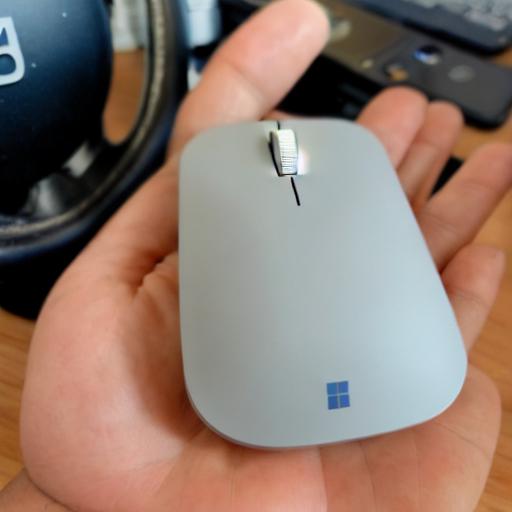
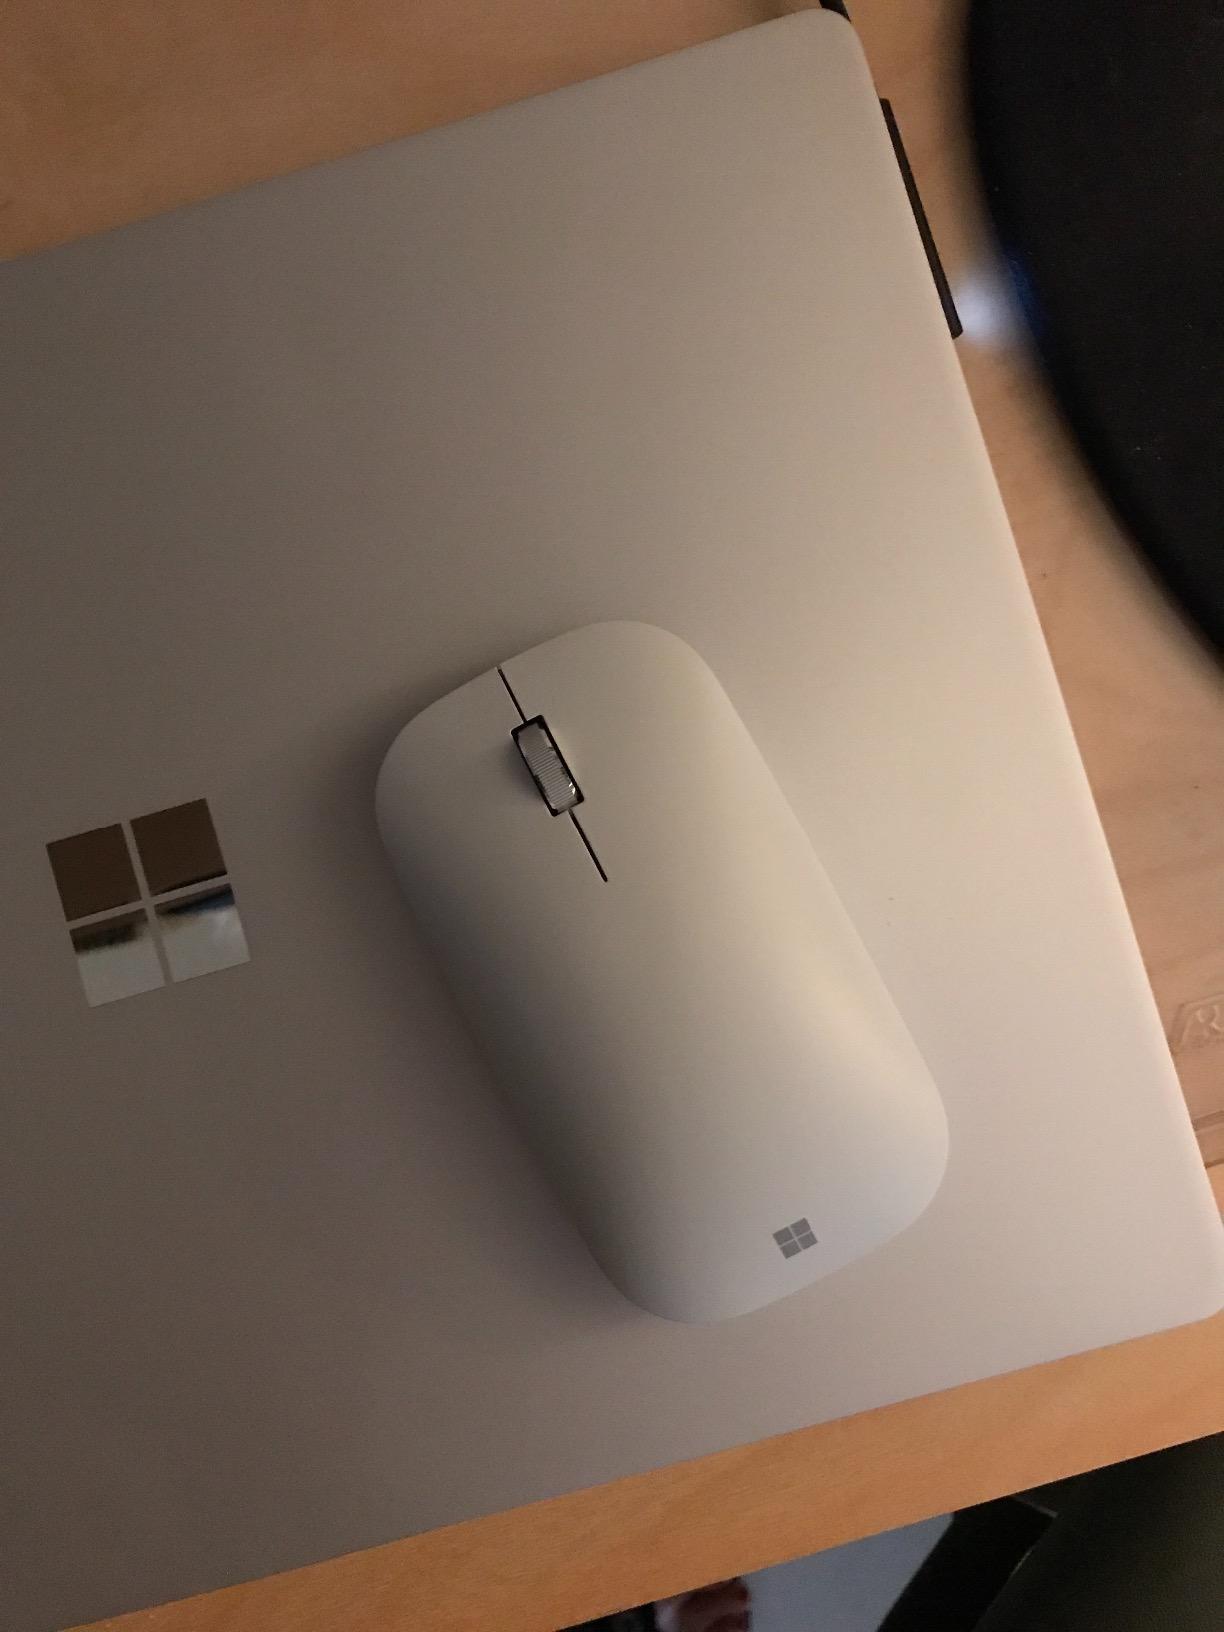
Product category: mouse
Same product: no